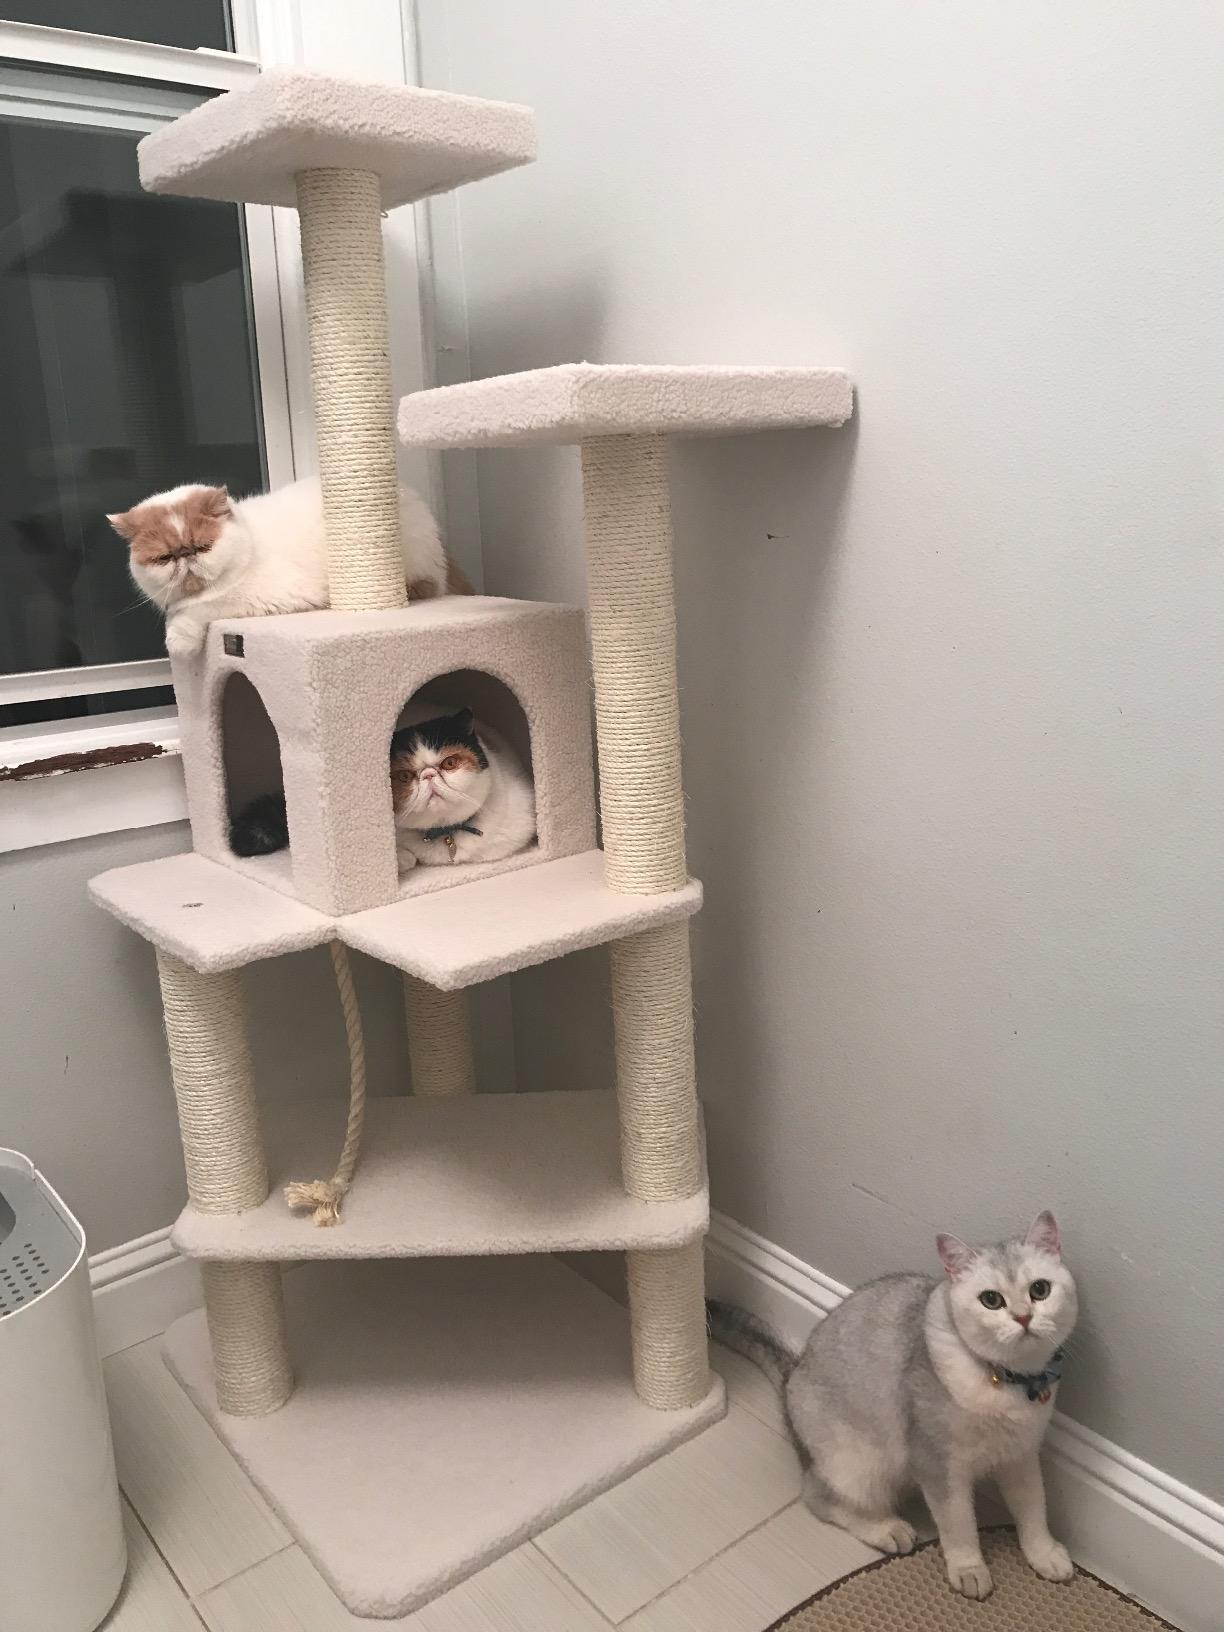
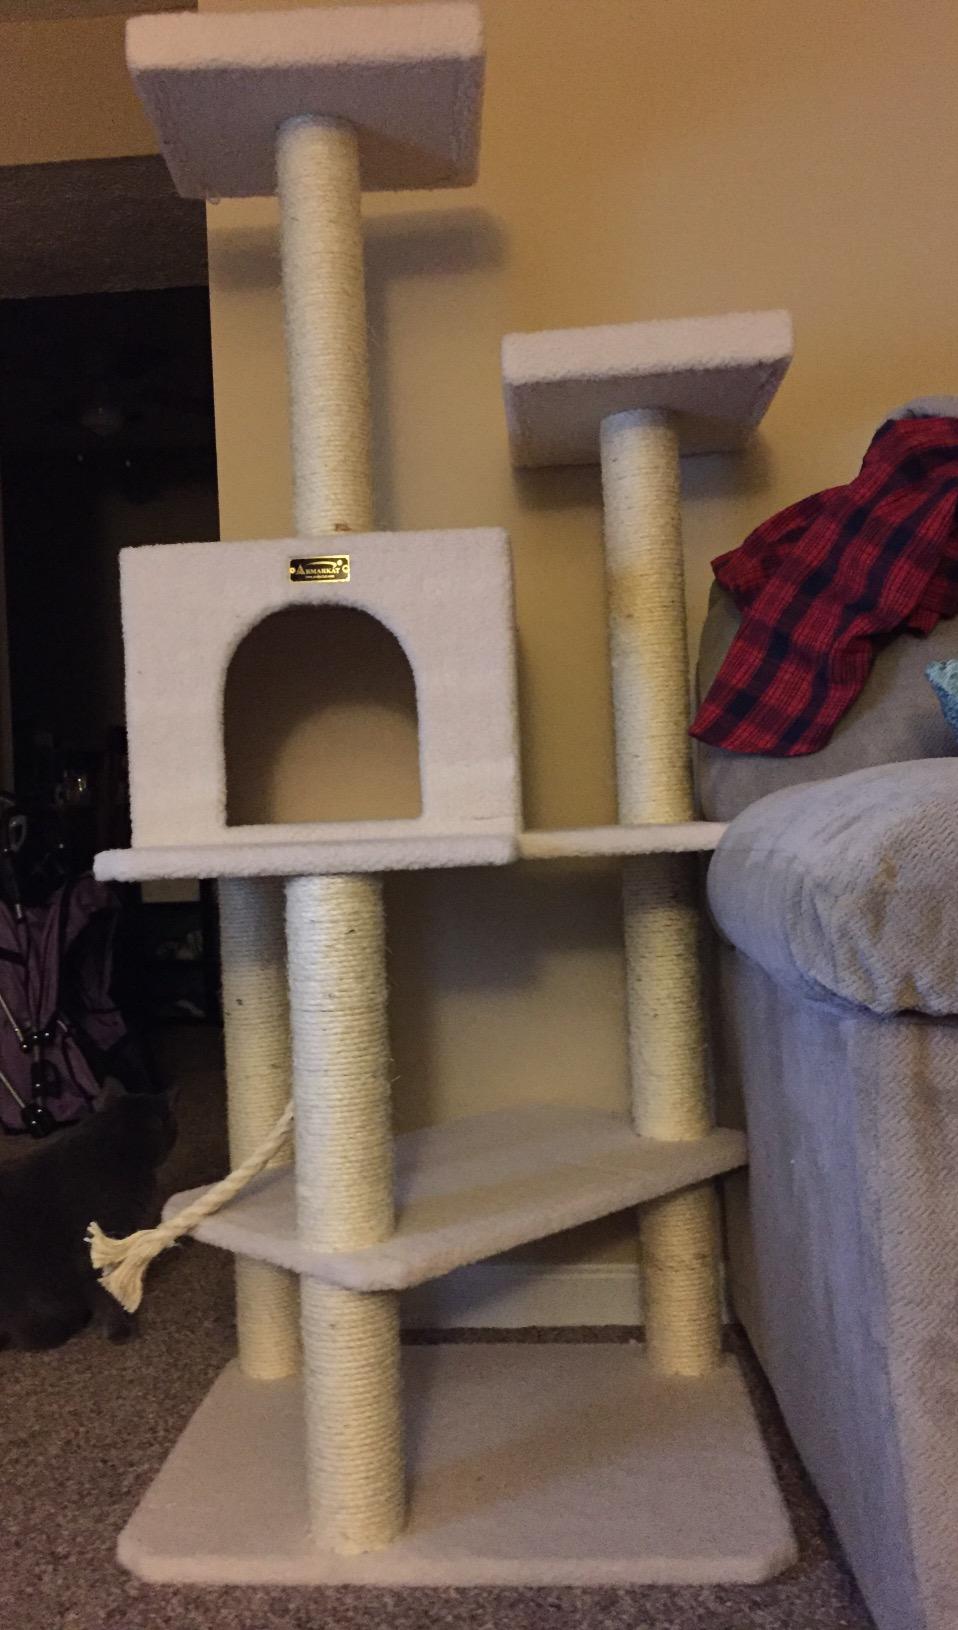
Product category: items_cat tree
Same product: yes